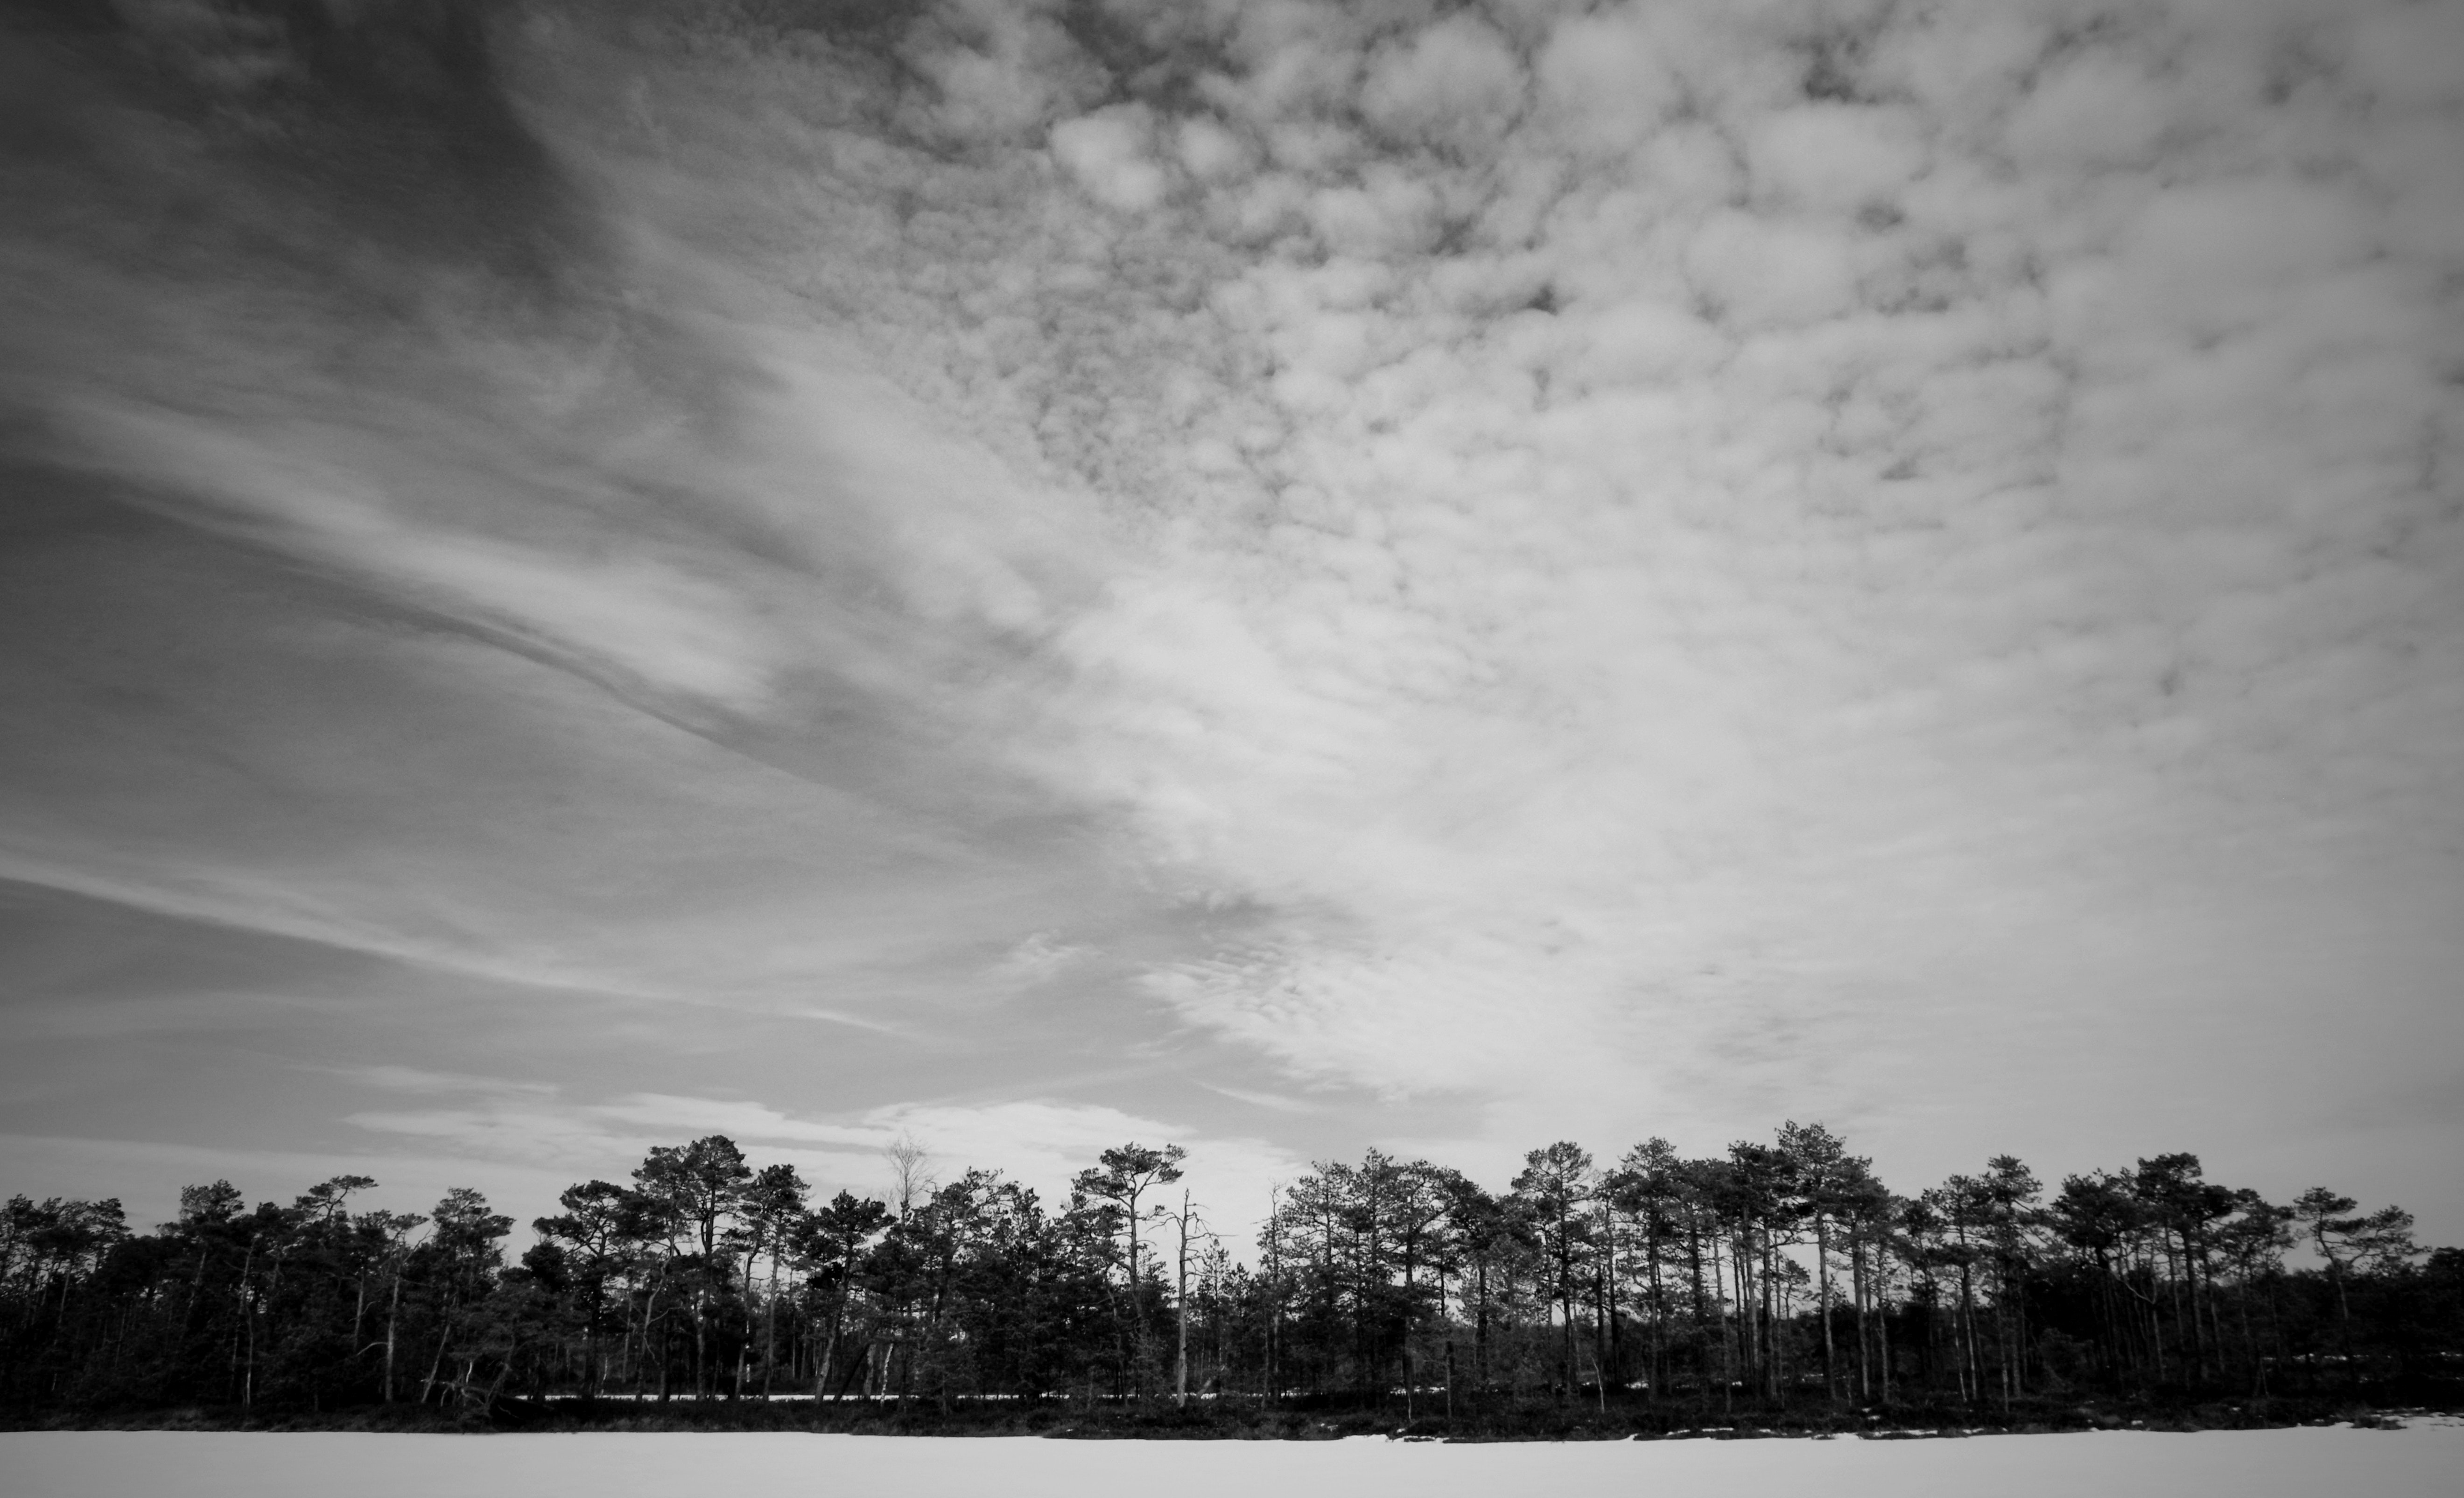
sky, cloud, white, black, black and white, monochrome photography, nature, tree, monochrome, daytime, atmosphere, natural landscape, atmospheric phenomenon, leaf, horizon, photography, woody plant, cumulus, meteorological phenomenon, landscape, sunlight, stock photography, plant, rural area, reflection, winter, evening, style, space, forest, Tints and shades, mountain